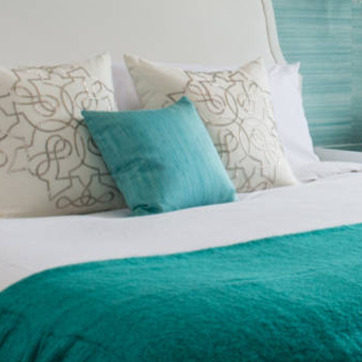
Material: fabric